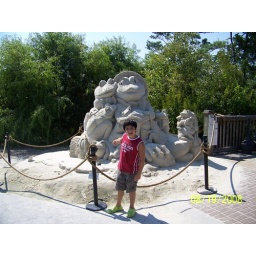
Zach standing in front of a sand sculpture at the Pine Knolls Aquarium